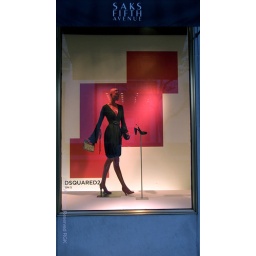
Women's clothing in window on Wilshire Blvd. Beverly Hills, CA 90212